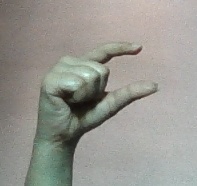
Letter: dal